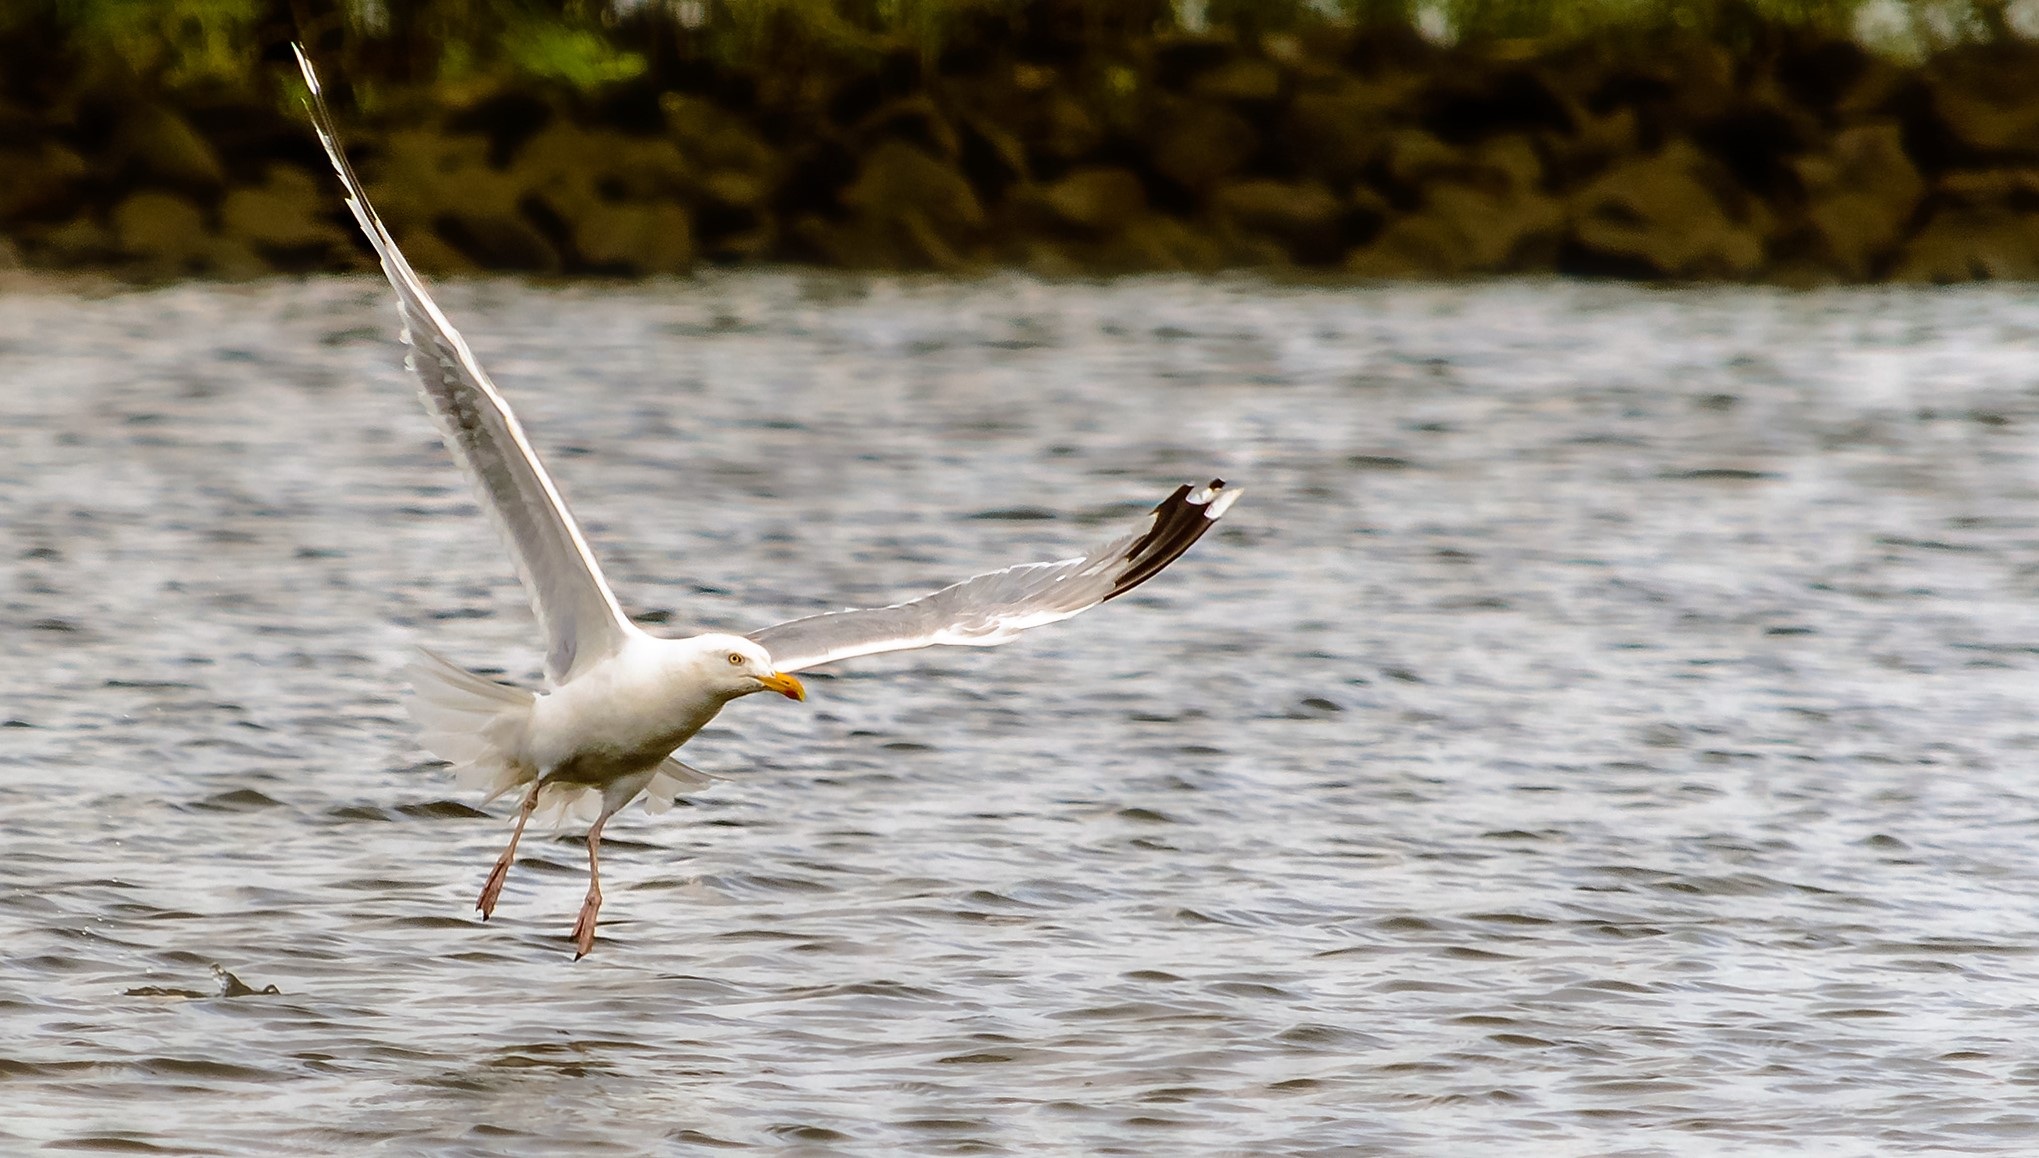
sea, bird, wing, seabird, fly, seagull, wildlife, beak, flight, feather, fauna, vertebrate, water bird, shorebird, in flight, wing beat